Mosswood Park

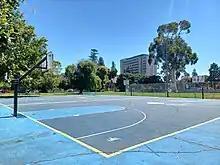
Basketball courts at the park

The park was used as a basketball court location in "NBA Street Vol. 2".